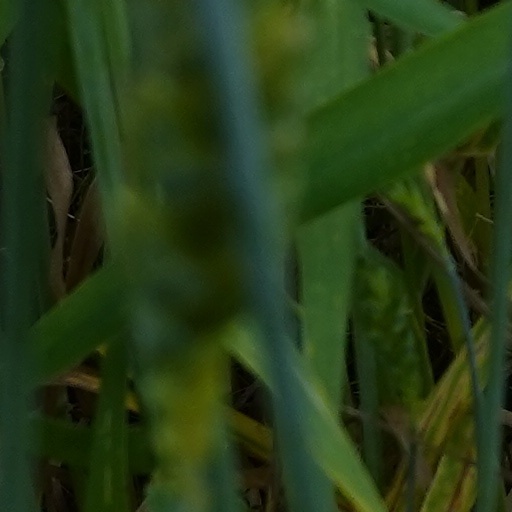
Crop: wheat